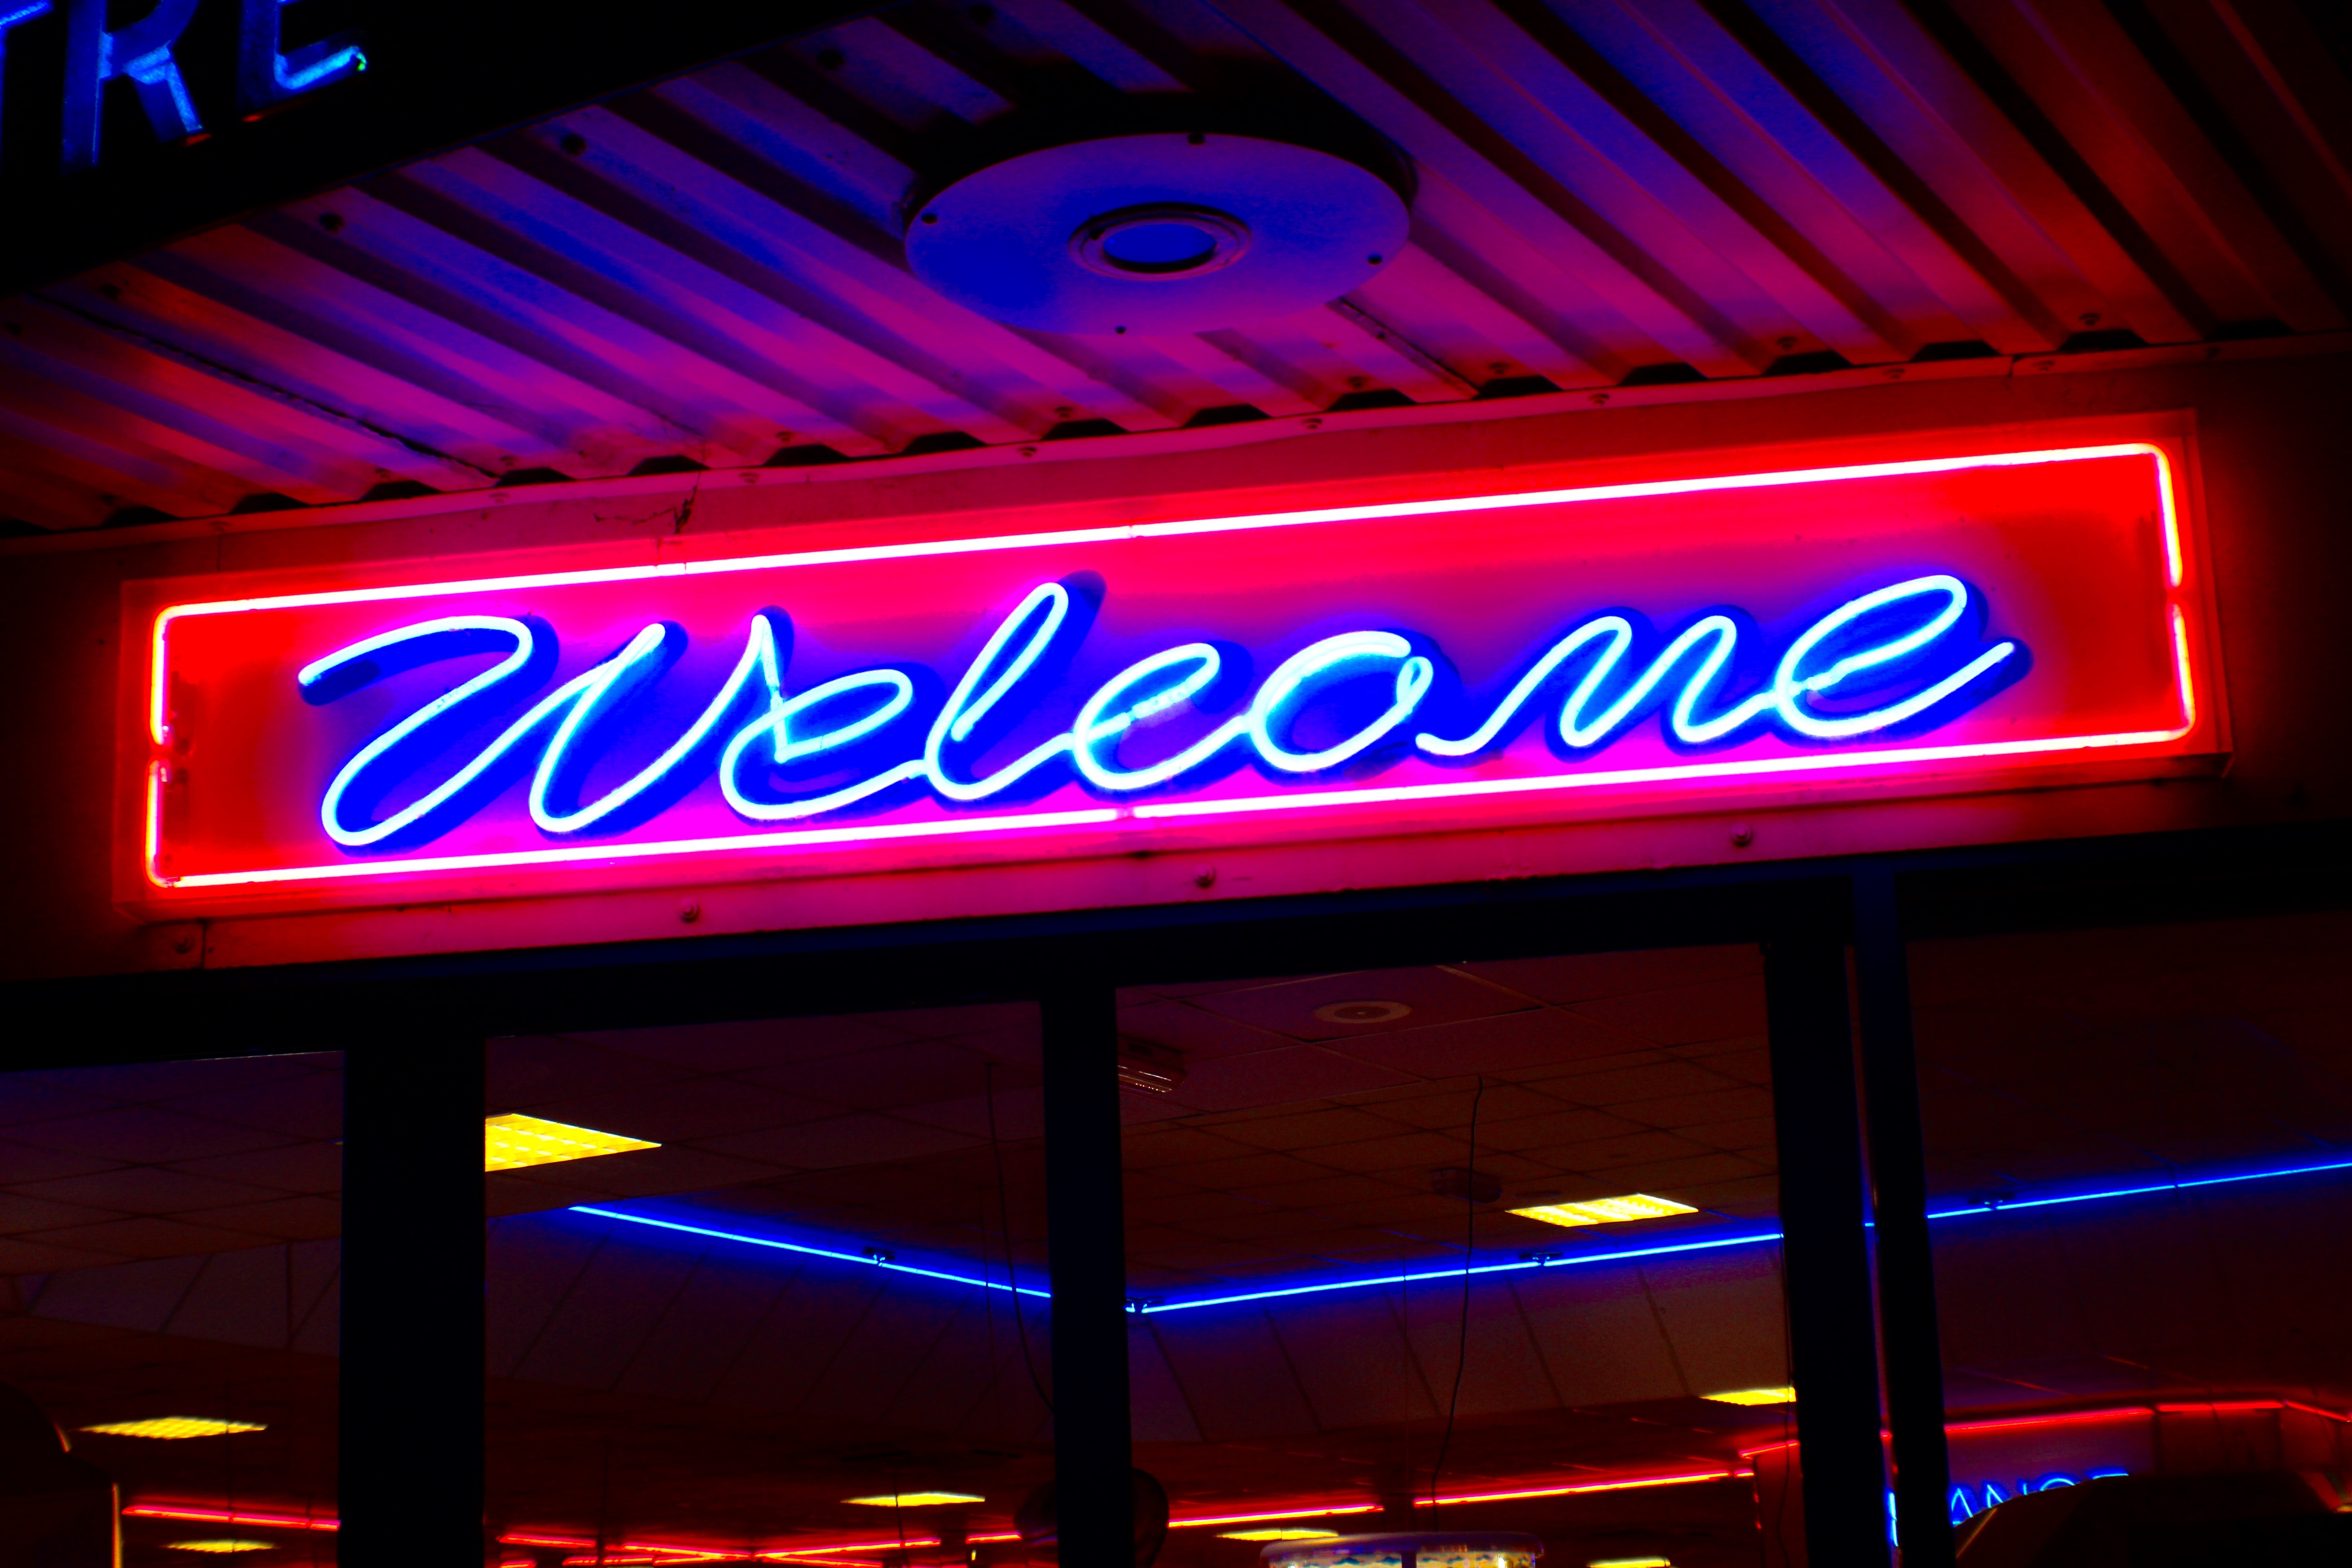
night, sign, signage, neon, neon sign, shape, display device, electronic signage